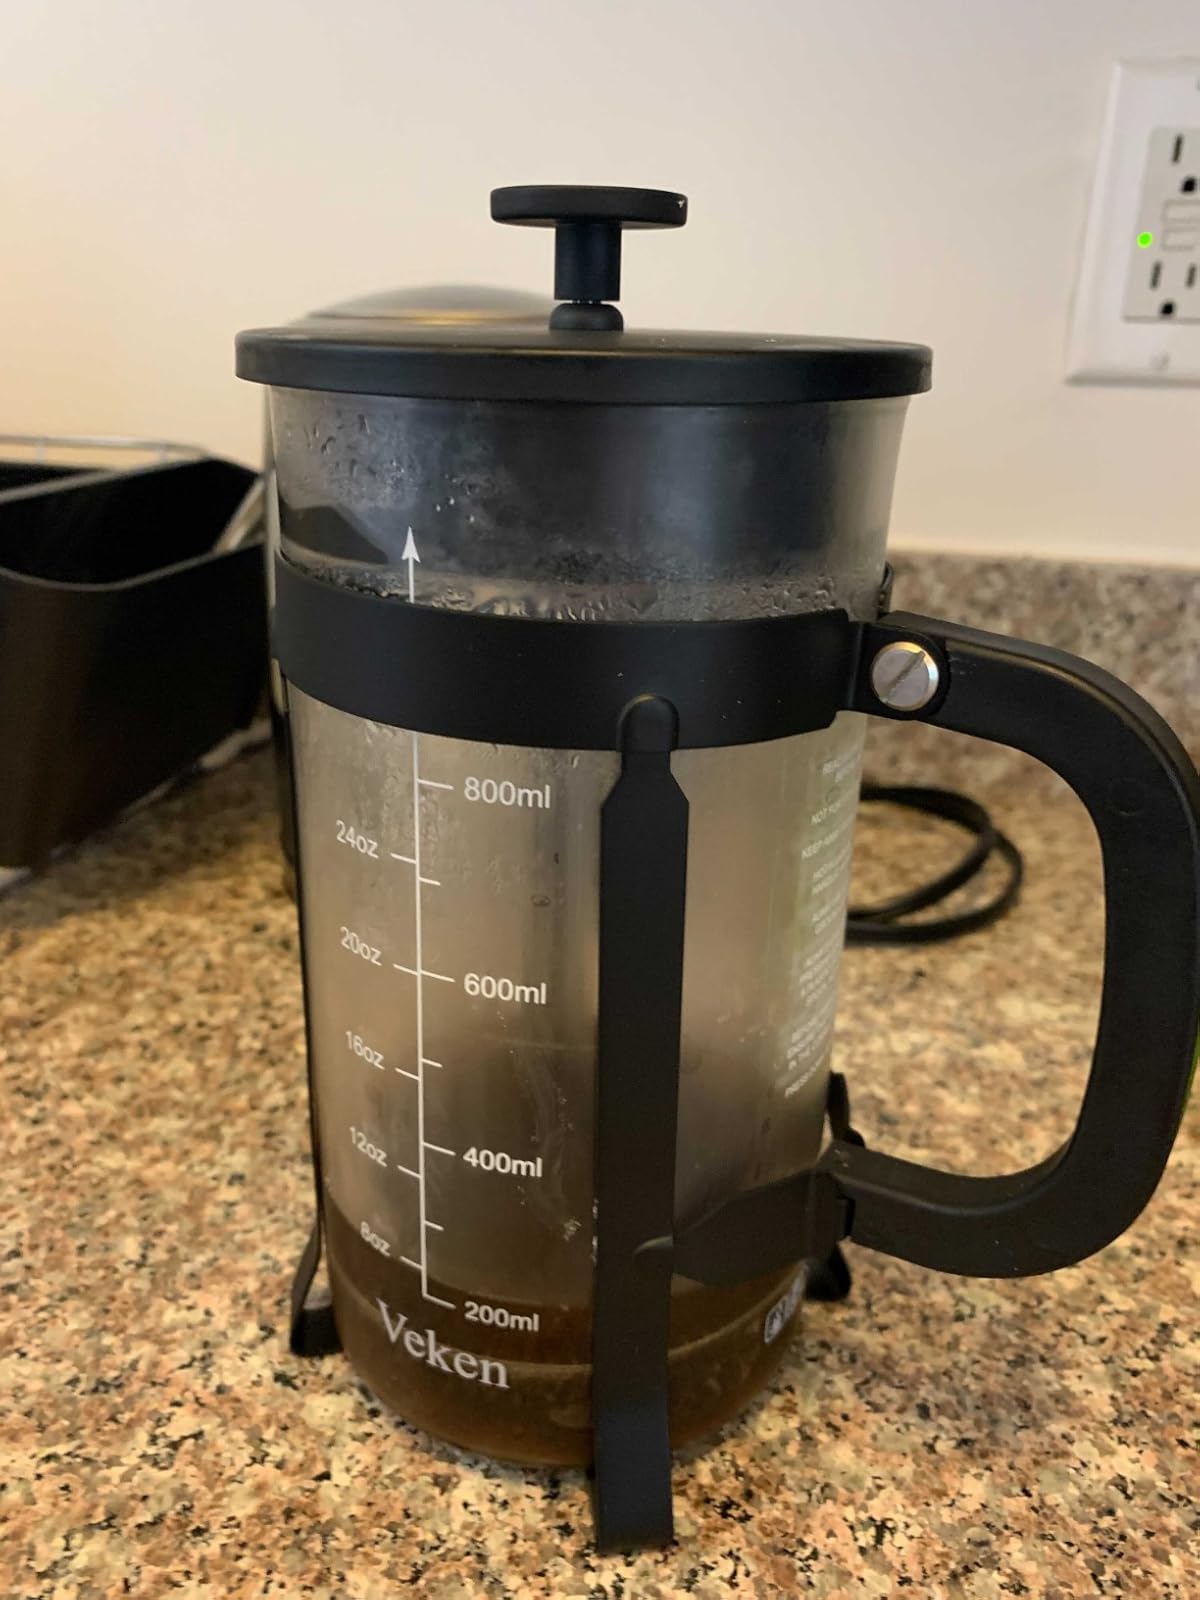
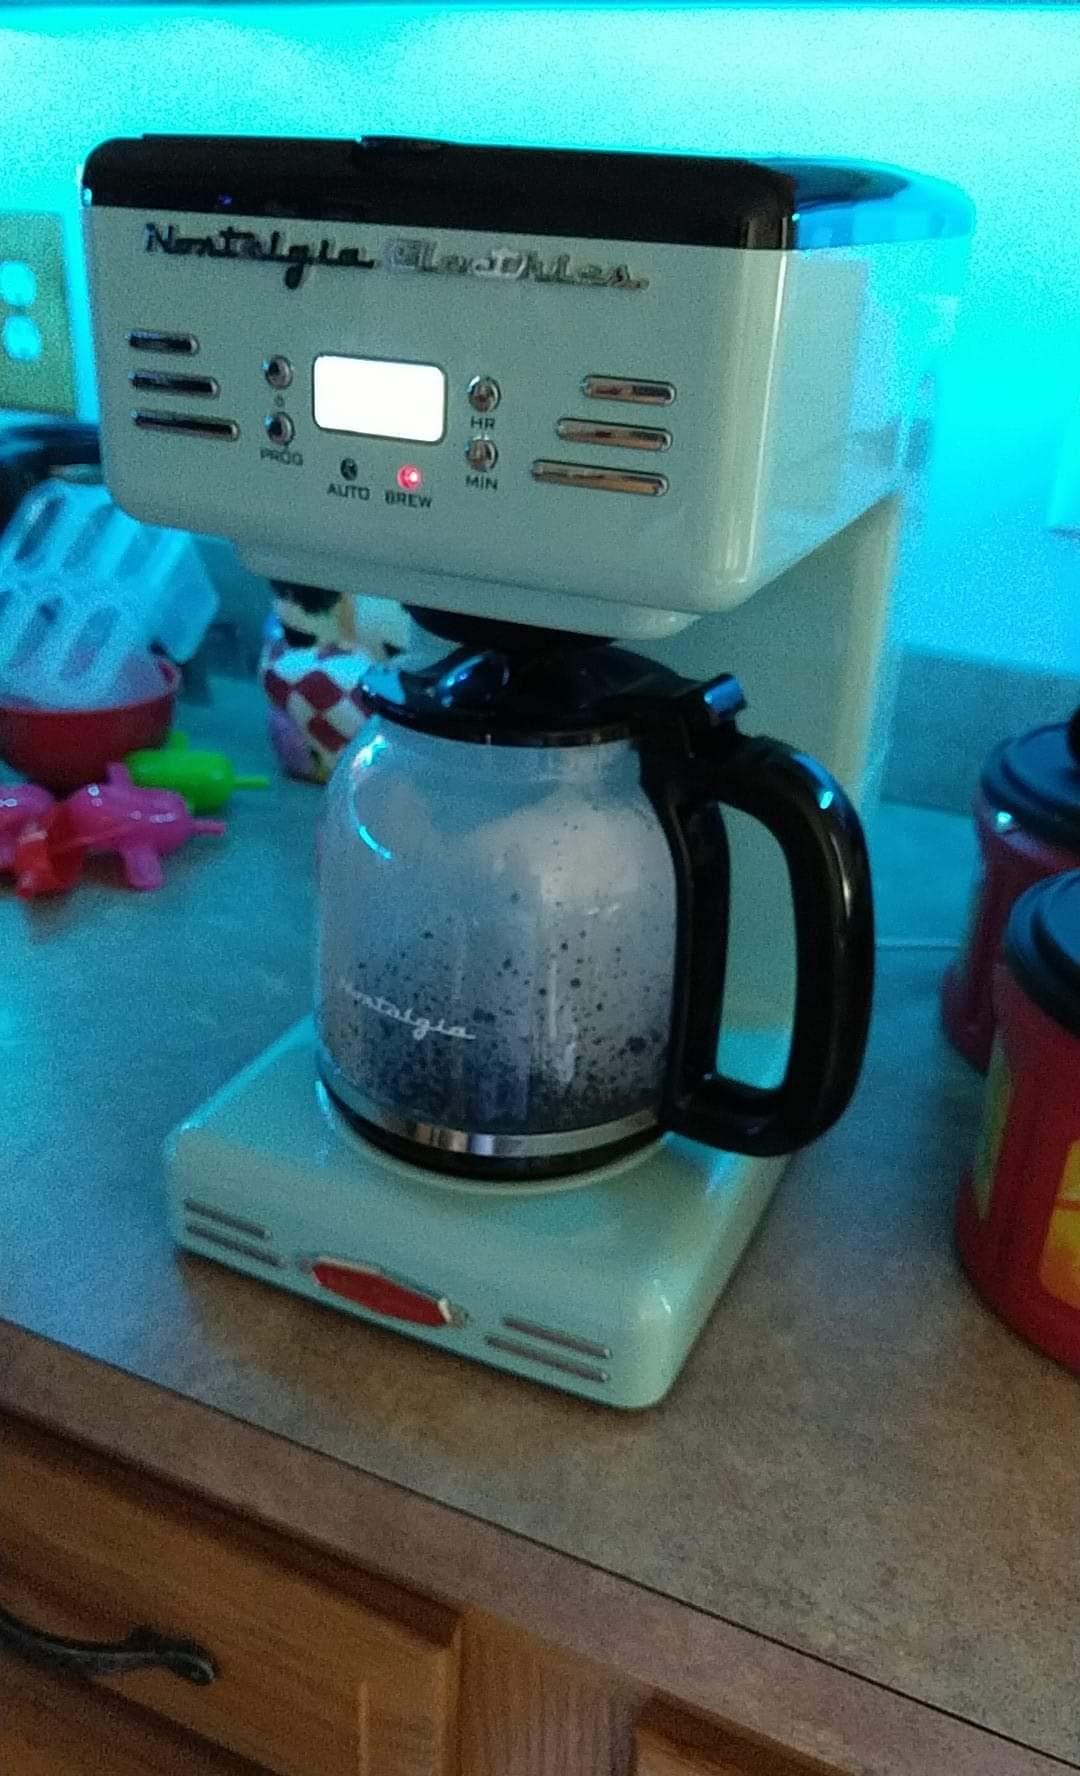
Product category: items_tea
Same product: no